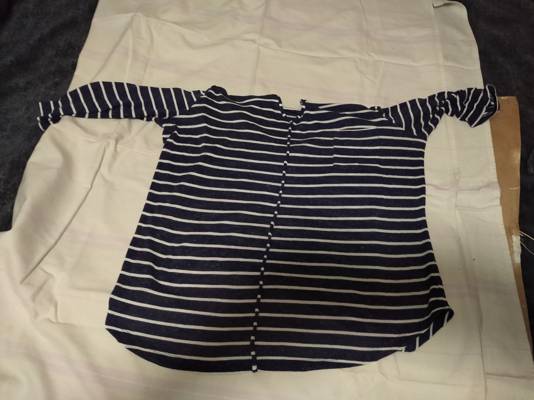
Waste category: clothes